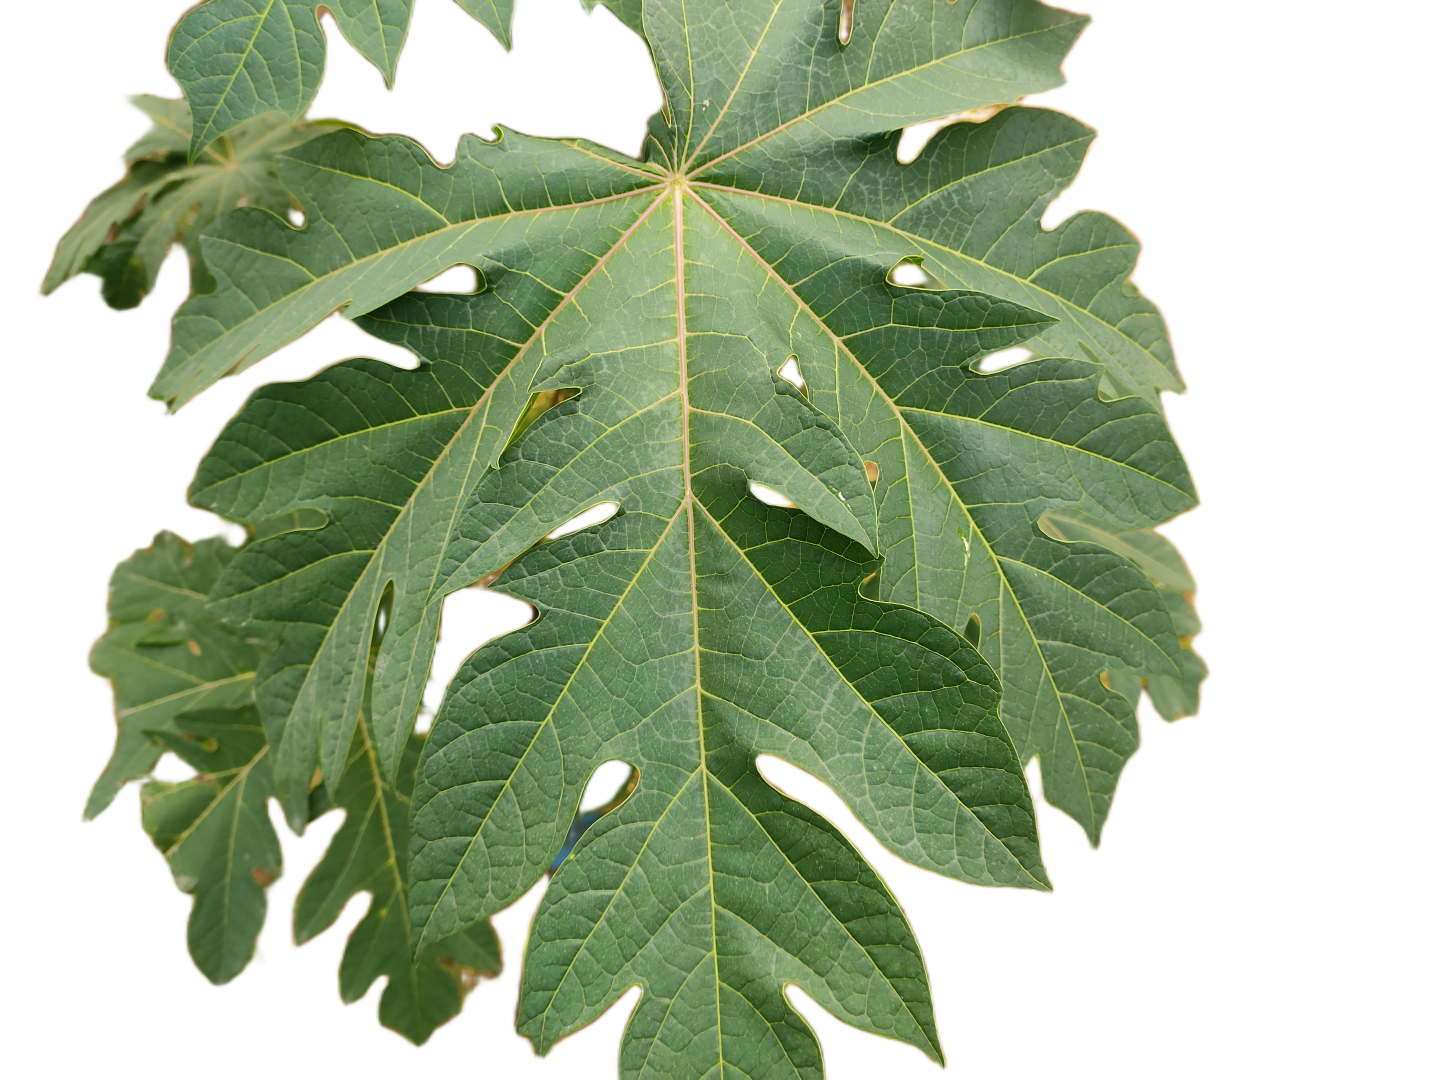
Crop: Papaya
Label: Healthy_leaf